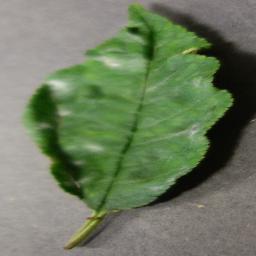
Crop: cherry
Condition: (including_sour)_powdery_mildew